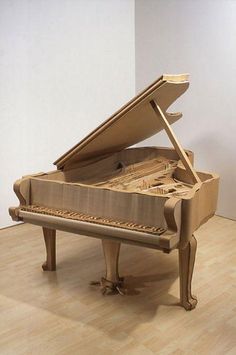
Label: cardboard